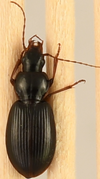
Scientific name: Synuchus impunctatus
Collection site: University of Notre Dame Environmental Research Center NEON (UNDE), plot UNDE_012